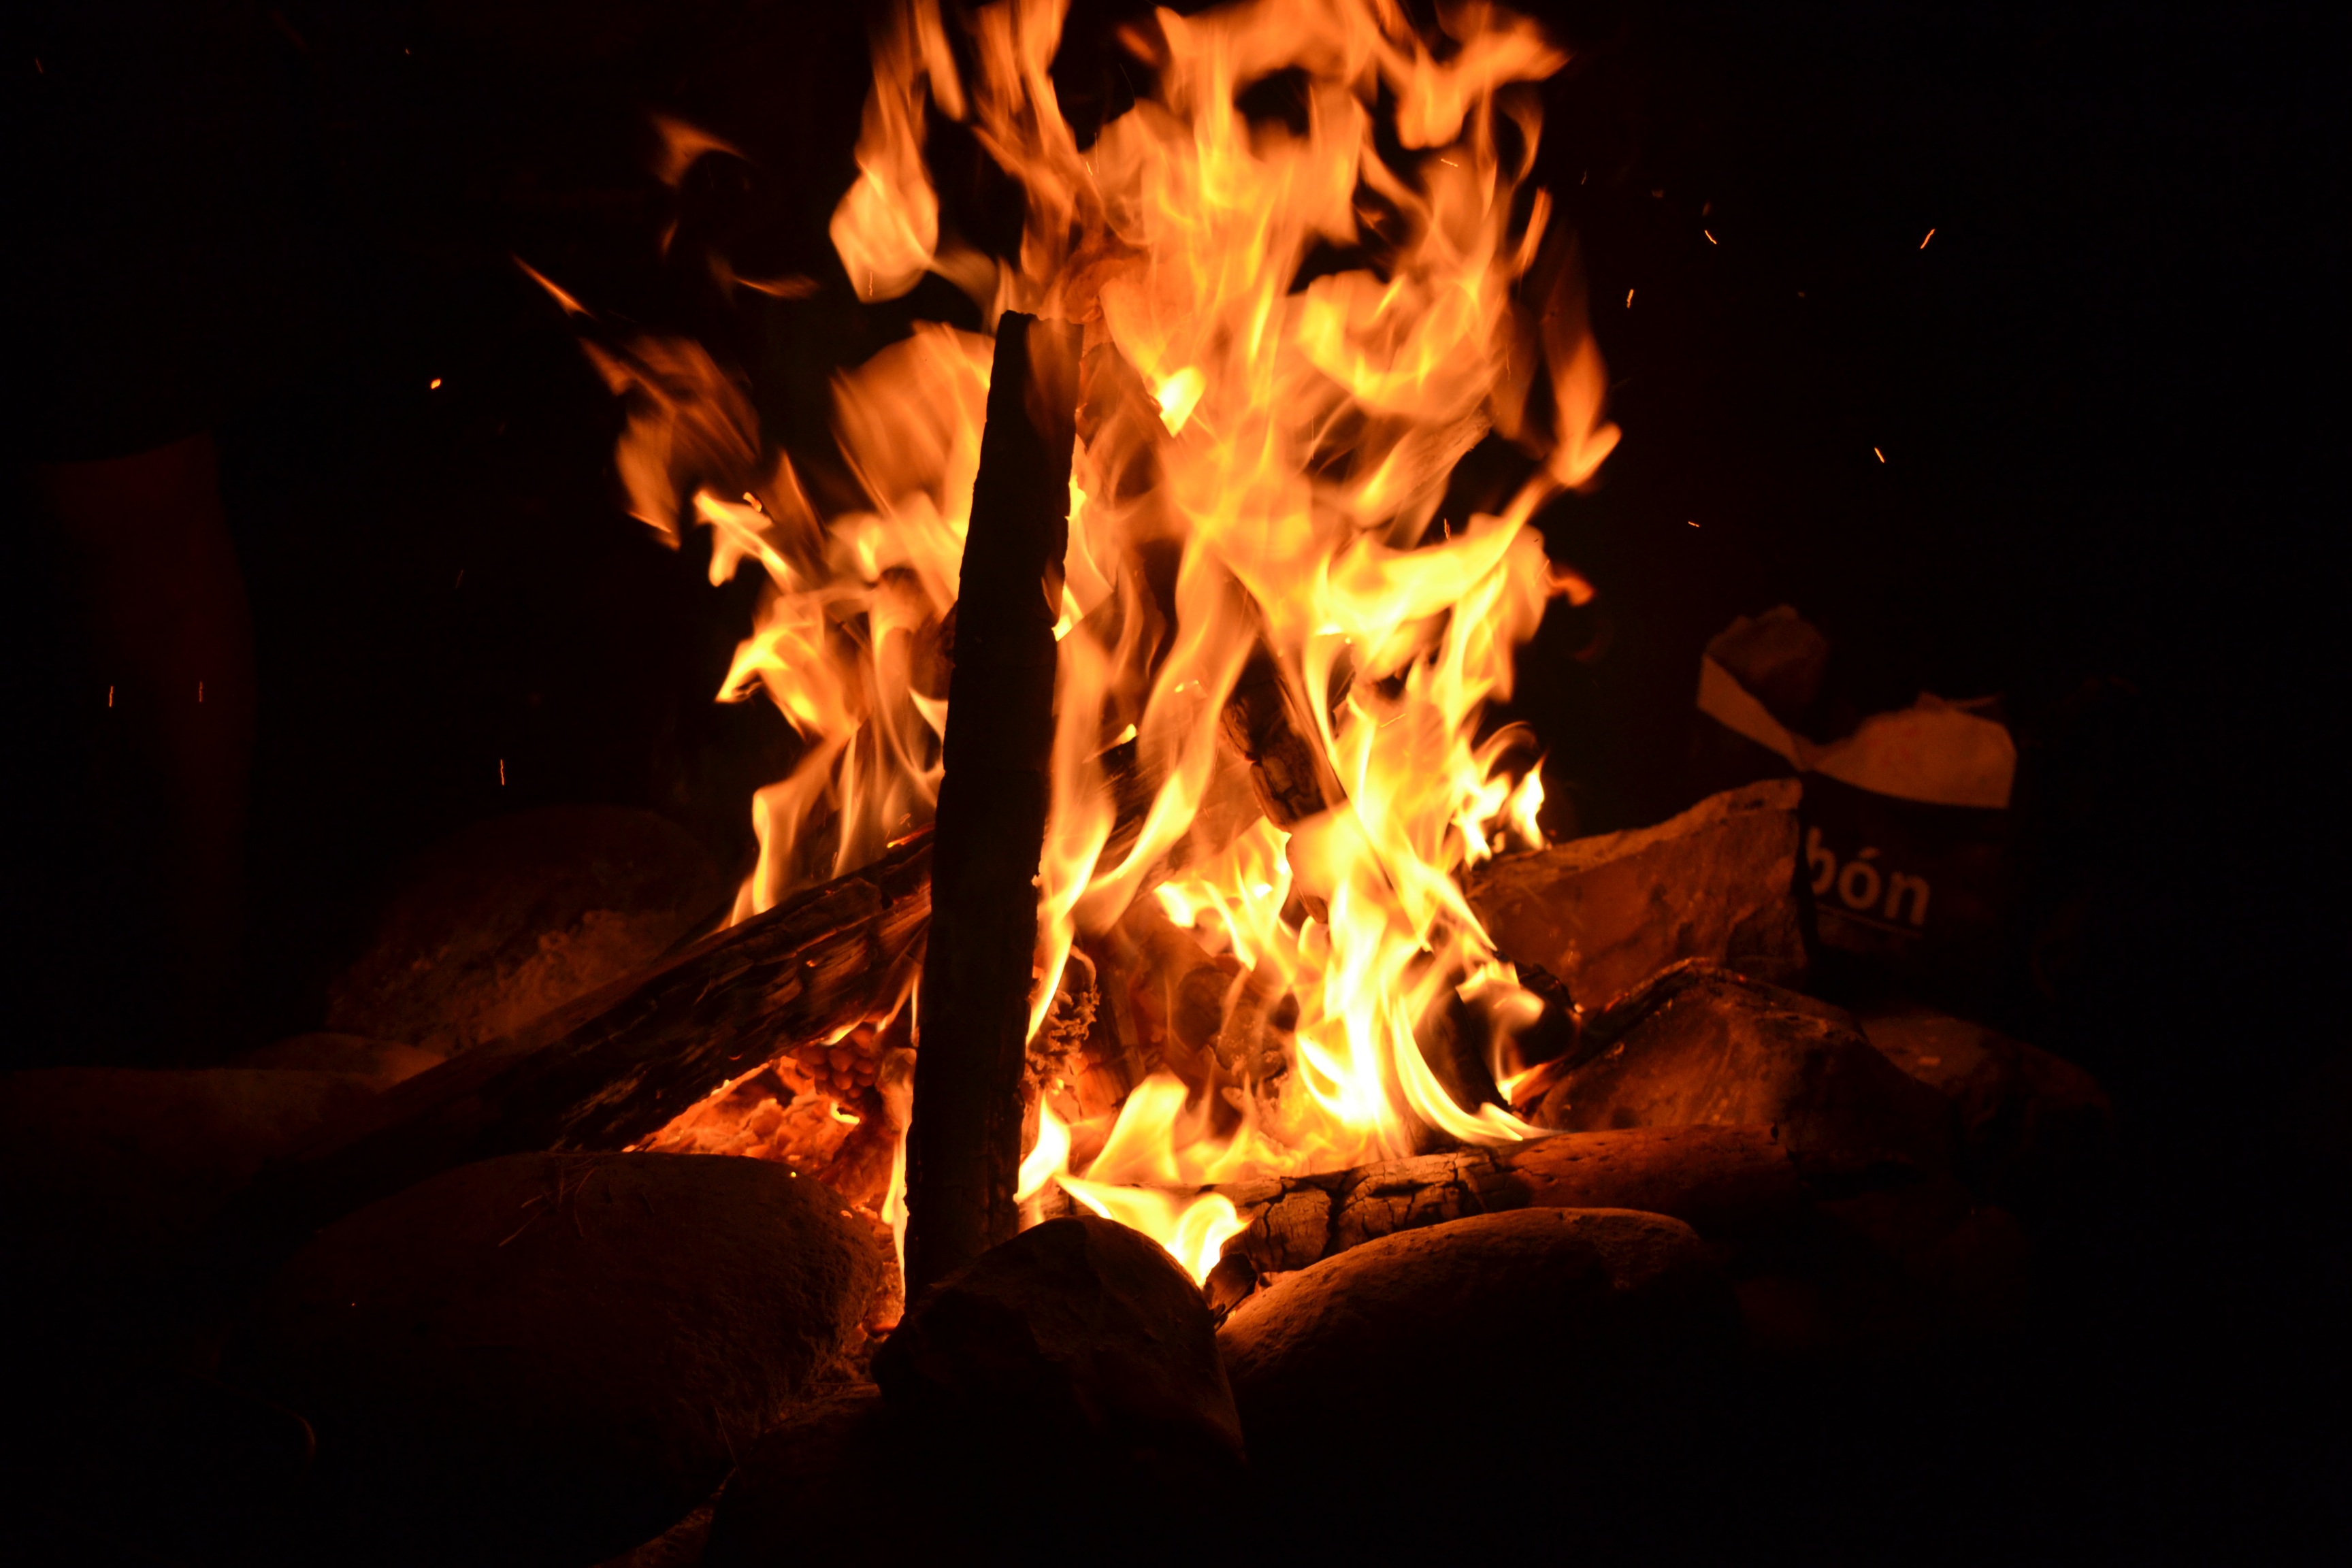
tree, forest, wood, smoke, flame, fire, darkness, camping, campfire, bonfire, heat, burn, on, burning, hot, danger, embers, lena, turn on, firewood burned, palo, burnt forest